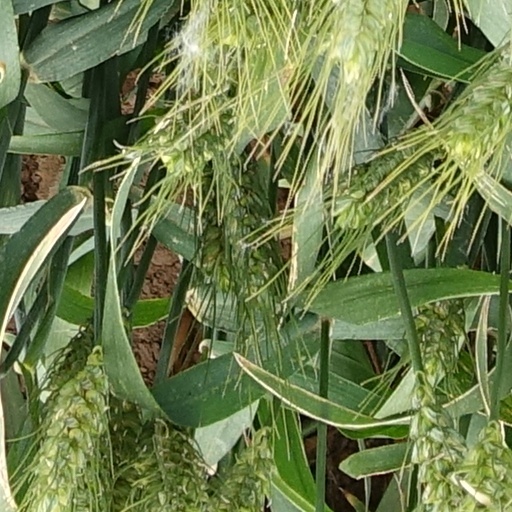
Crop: wheat